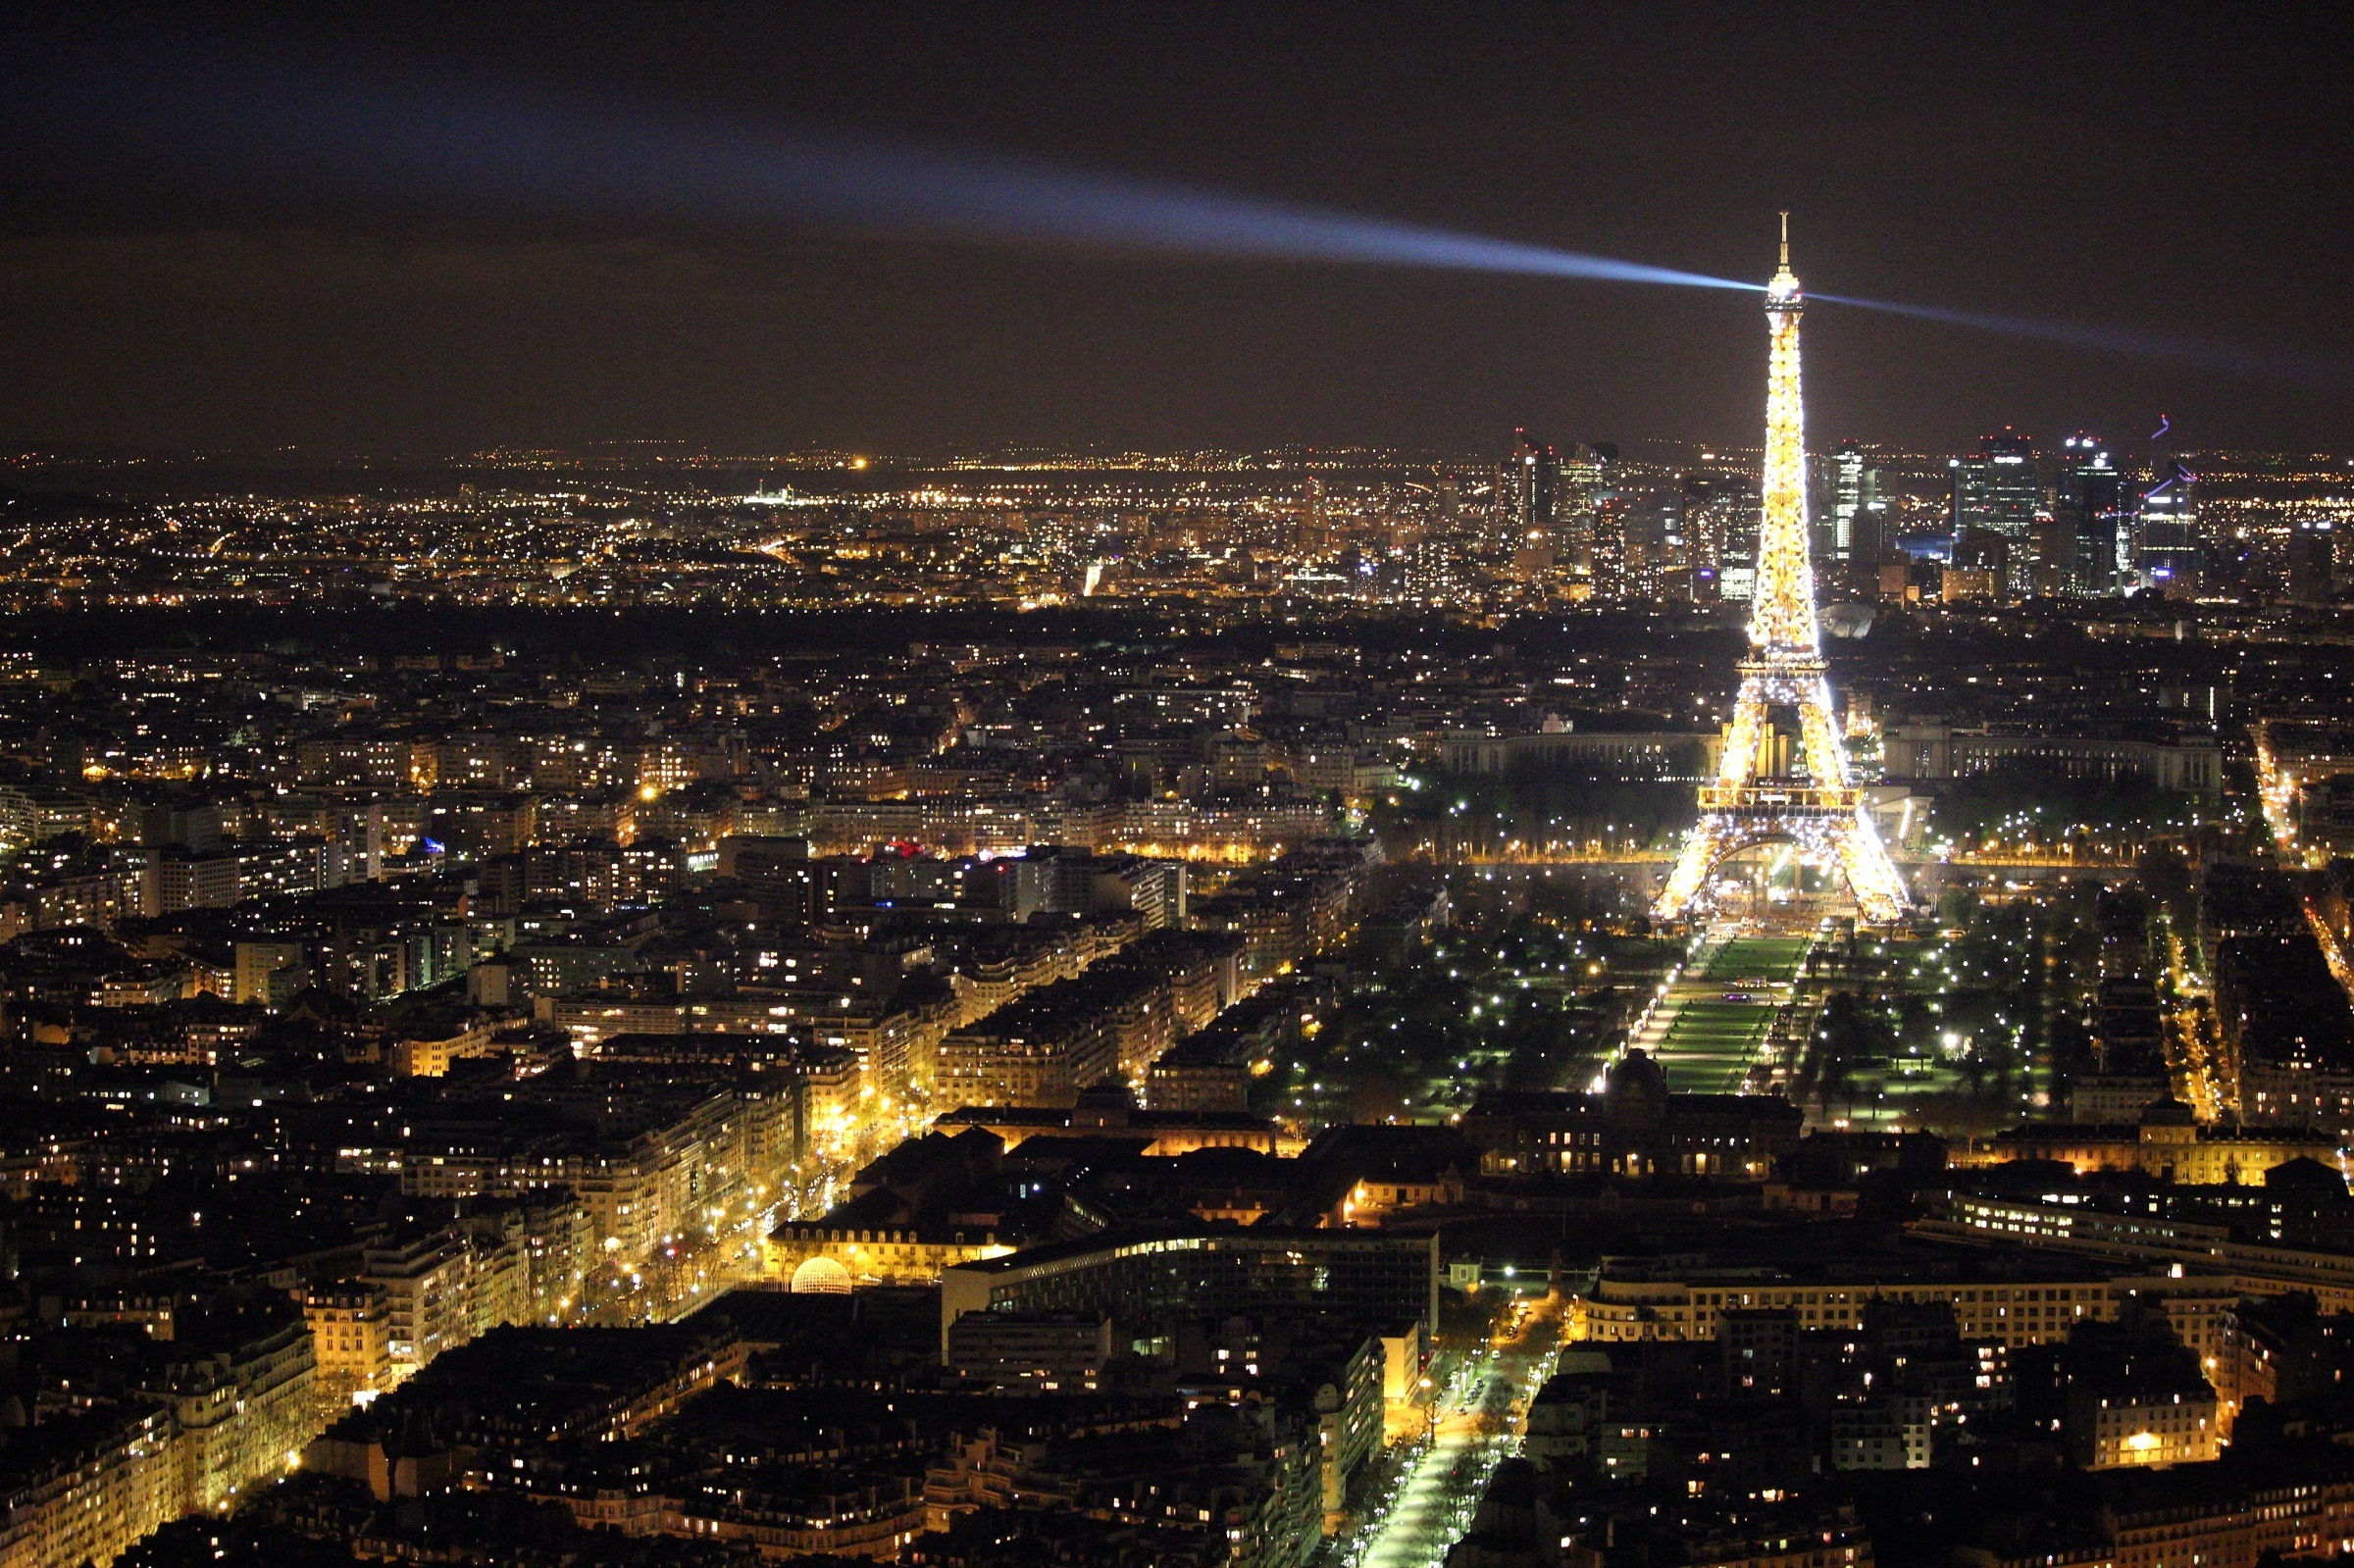
horizon, light, architecture, structure, skyline, night, city, eiffel tower, paris, skyscraper, monument, cityscape, tourist, dusk, france, europe, evening, reflection, tower, symbol, park, metal, romance, landmark, attraction, colorful, stadium, lights, tall, iron, famous, light beam, metropolis, aerial photography, urban area, human settlement, atmosphere of earth